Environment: lab
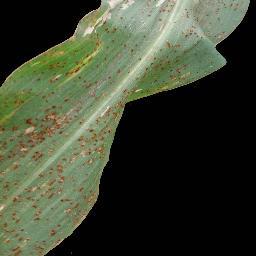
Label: common_rust